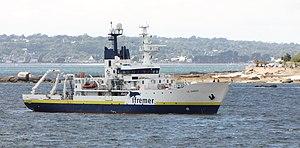
Le Suroît, à l'entrée de Concarneau
Le Suroît est un navire de recherche scientifique affrété par l'Ifremer. Il a été construit en 1975 et modernisé en 1999.